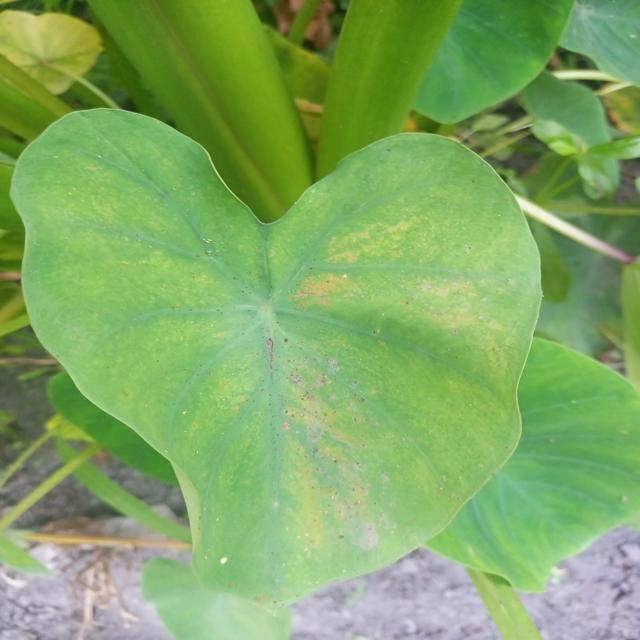
Label: Early_Blight